T-Bone Walker

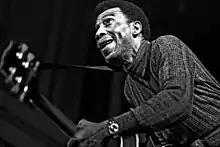
Walker at the American Folk Blues Festival in Hamburg, March 1972

Throughout his career Walker worked with top-notch musicians, including trumpeter Teddy Buckner (on "Call It Stormy Monday"), pianist Lloyd Glenn, bassist Billy Hadnott (on the LP "Hot Leftovers" (1985) and "Long Skirt Baby Blues"/"Good-Bye Blues" (1947)), and tenor saxophonist Jack McVea (on the songs "Don't Leave Me Baby" and "No Worry Blues").